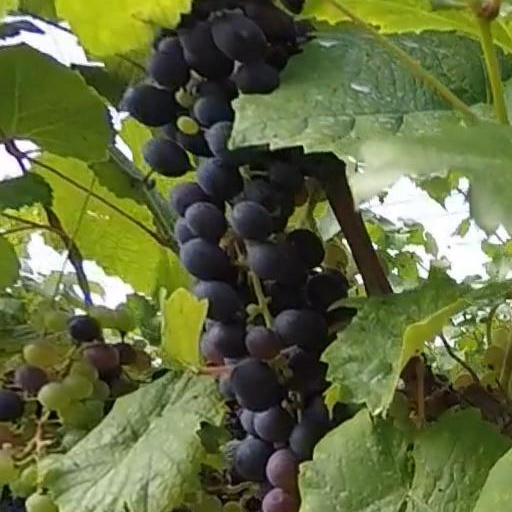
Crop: grape